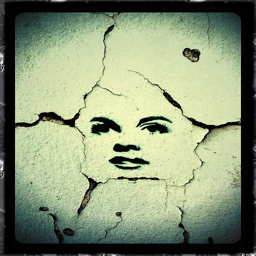
digital art selected for the #